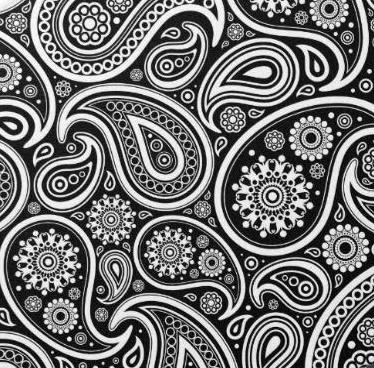
Texture: paisley